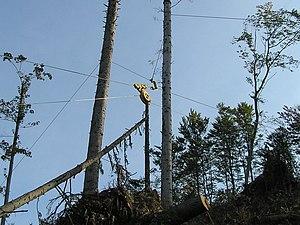
support intermediare pour la débardage par câble.
Le débardage par câble, aussi appelé téléphérage, est une forme de débardage qui vise à limiter les impacts sur le sol ou exploiter plus facilement des bois sur forte pente, pour des troncs pouvant peser jusqu'à 4,5 à 5,5 tonnes, néanmoins les très gros-bois peuvent être préalablement sectionnés in situ, avant d'être tractés par le câble.
Un câble-mât est une machine utilisée pour le débardage par câble. Les câbles-mâts sont mobiles, plus faciles à tirer et à utiliser quand il existe des dessertes, faciles à installer, les types équipés d’une radio économisent le nombre d’ouvriers par équipe. Peuvent être utilisés en pente ou en plaine. Le câble-mât est installé sur le camion, sur le tracteur agricole, remorque, bull-doser etc. Il existe plusieurs constructeurs en Europe Centrale.